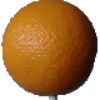
Label: orange